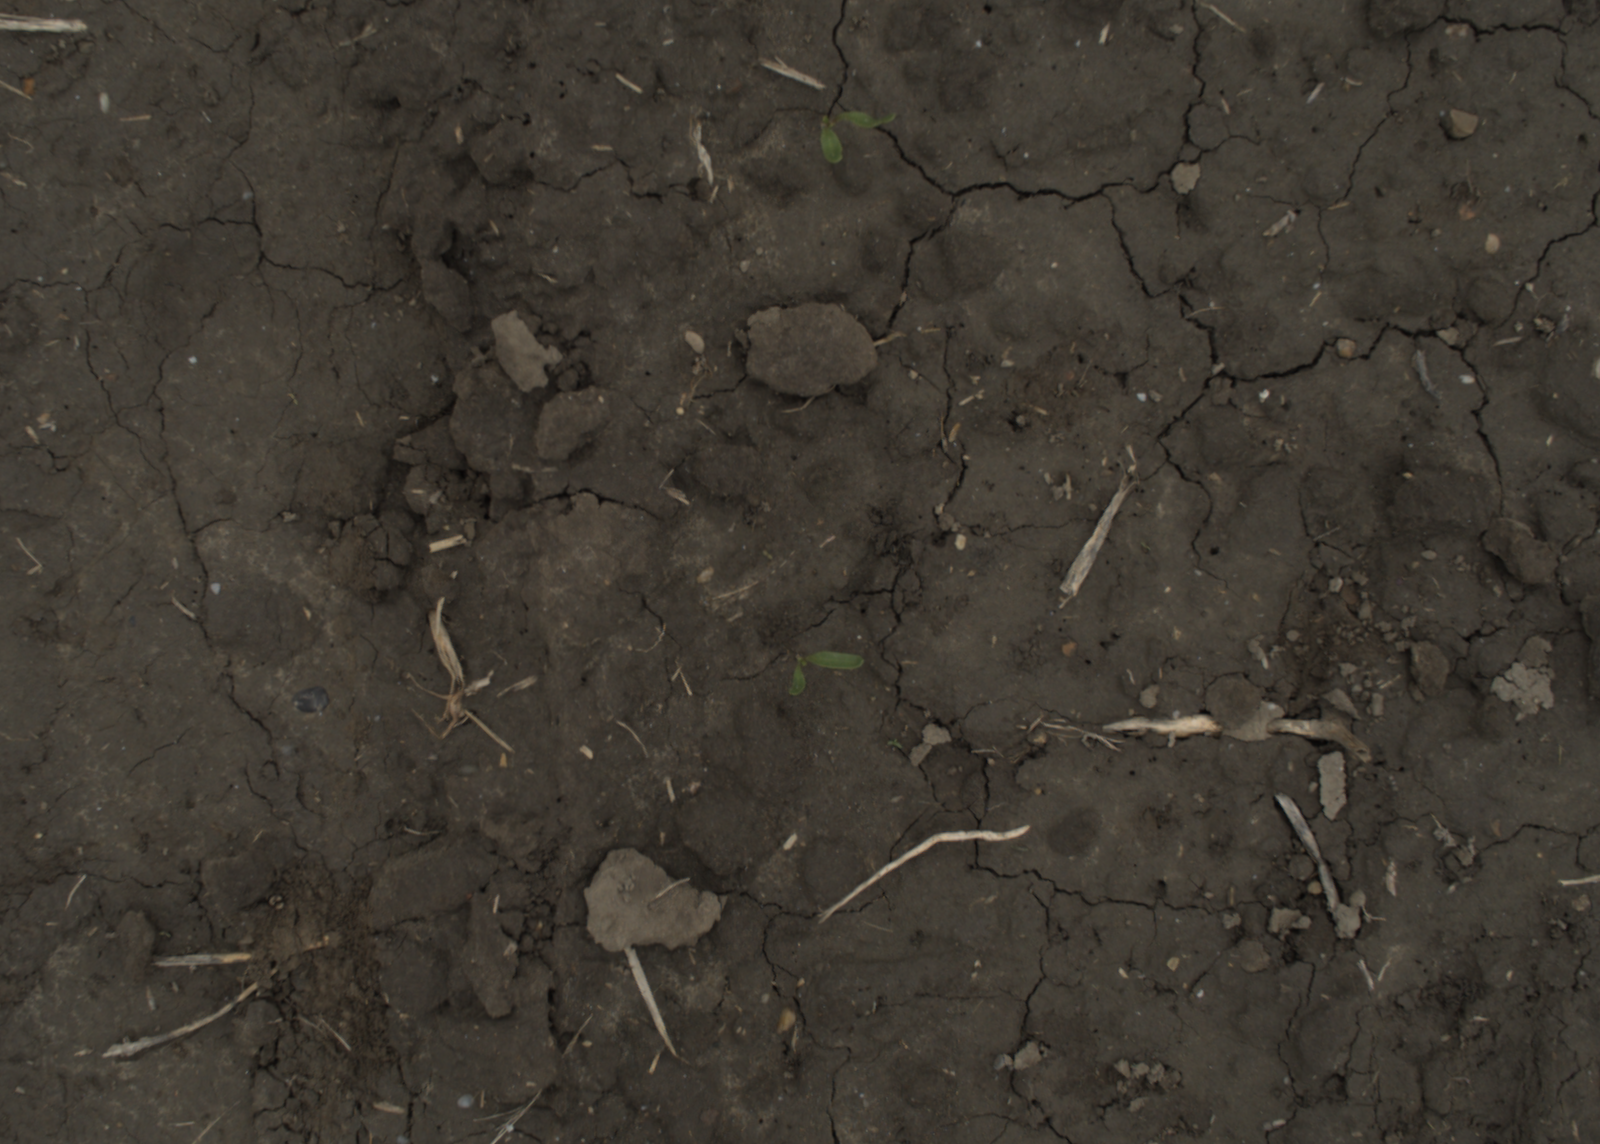
Capture date: 29.09.2021 14:05:57
Weather: cloudy
Wind: medium
Seeding date: 02.09.2021
Plant canopy height (mm): 954